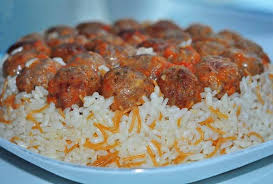
Yemek: pirinc_pilavi